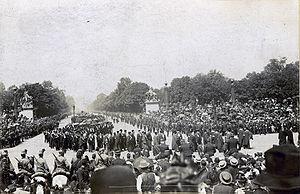
Funérailles du président Sadi Carnot le 1er juillet 1894
Cette liste des manifestations les plus importantes en France recense les manifestations s'étant déroulées en France et ayant mobilisé le plus grand nombre de participants, par ordre chronologique.
Les funérailles nationales de Sadi Carnot, 5ᵉ président de la République française, assassiné à Lyon le 24 juin, se sont déroulées à Paris le 1ᵉʳ juillet 1894.
L'assassinat de Sadi Carnot, 5ᵉ président de la République française, a eu lieu le 24 juin 1894 à Lyon.